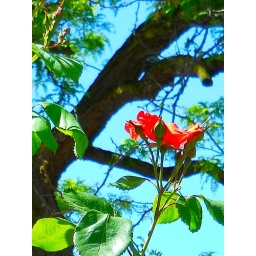
single red rose in the blue sky